Evolution of bacteria

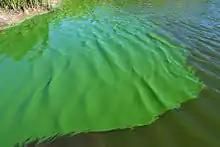
English: Bloom of cyanobacteria in a freshwater pond. This accumulation in one corner of the pond was caused by wind drift. It looked as if someone had dumped a bucket color into the water.

However, the closest known relatives of oxygen producing Cyanobacteria did not produce oxygen. These relatives are Melainabacteria and Sericytochromatia, neither of which can photosynthesise. Through genetic sequencing, scientists discovered that these two groups did not have any remnants of the genes required for the functioning of photosynthetic reactions. This suggests that Cyanobacteria, Melainabacteria, and Sericytochromatia evolved from a non-photosynthetic common ancestor.